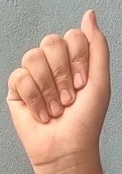
ASL sign: A